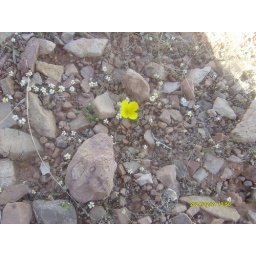
yellow flower in the stones,mojave desert,arizona